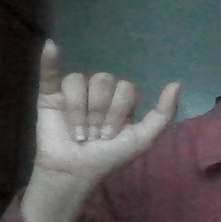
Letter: ya